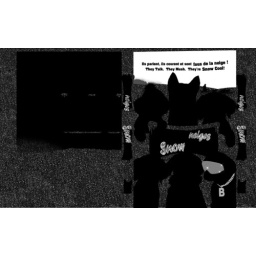
Designed how the box will shine by working with white ink coverage. This is printing on foil paper.